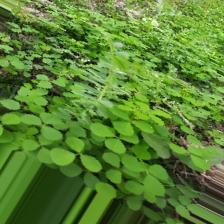
Label: Normal